Qilihe, Lanzhou

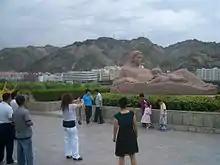
Mother River sculpture in Qilihe District

The district's sights include the waterfront Xihu Park, with a good view of the Yellow River and the well-known "Mother River" statue, symbolizing the role of the Yellow River for Chinese civilization. The monument is considered the symbol of Lanzhou. Gansu Provincial Museum is near the centre of Qilihe district. An amusement park is located in the northwest of Qilihe. Lanzhou's sole aquarium and Lanzhou Workers' Palace of Culture are also located in the district.